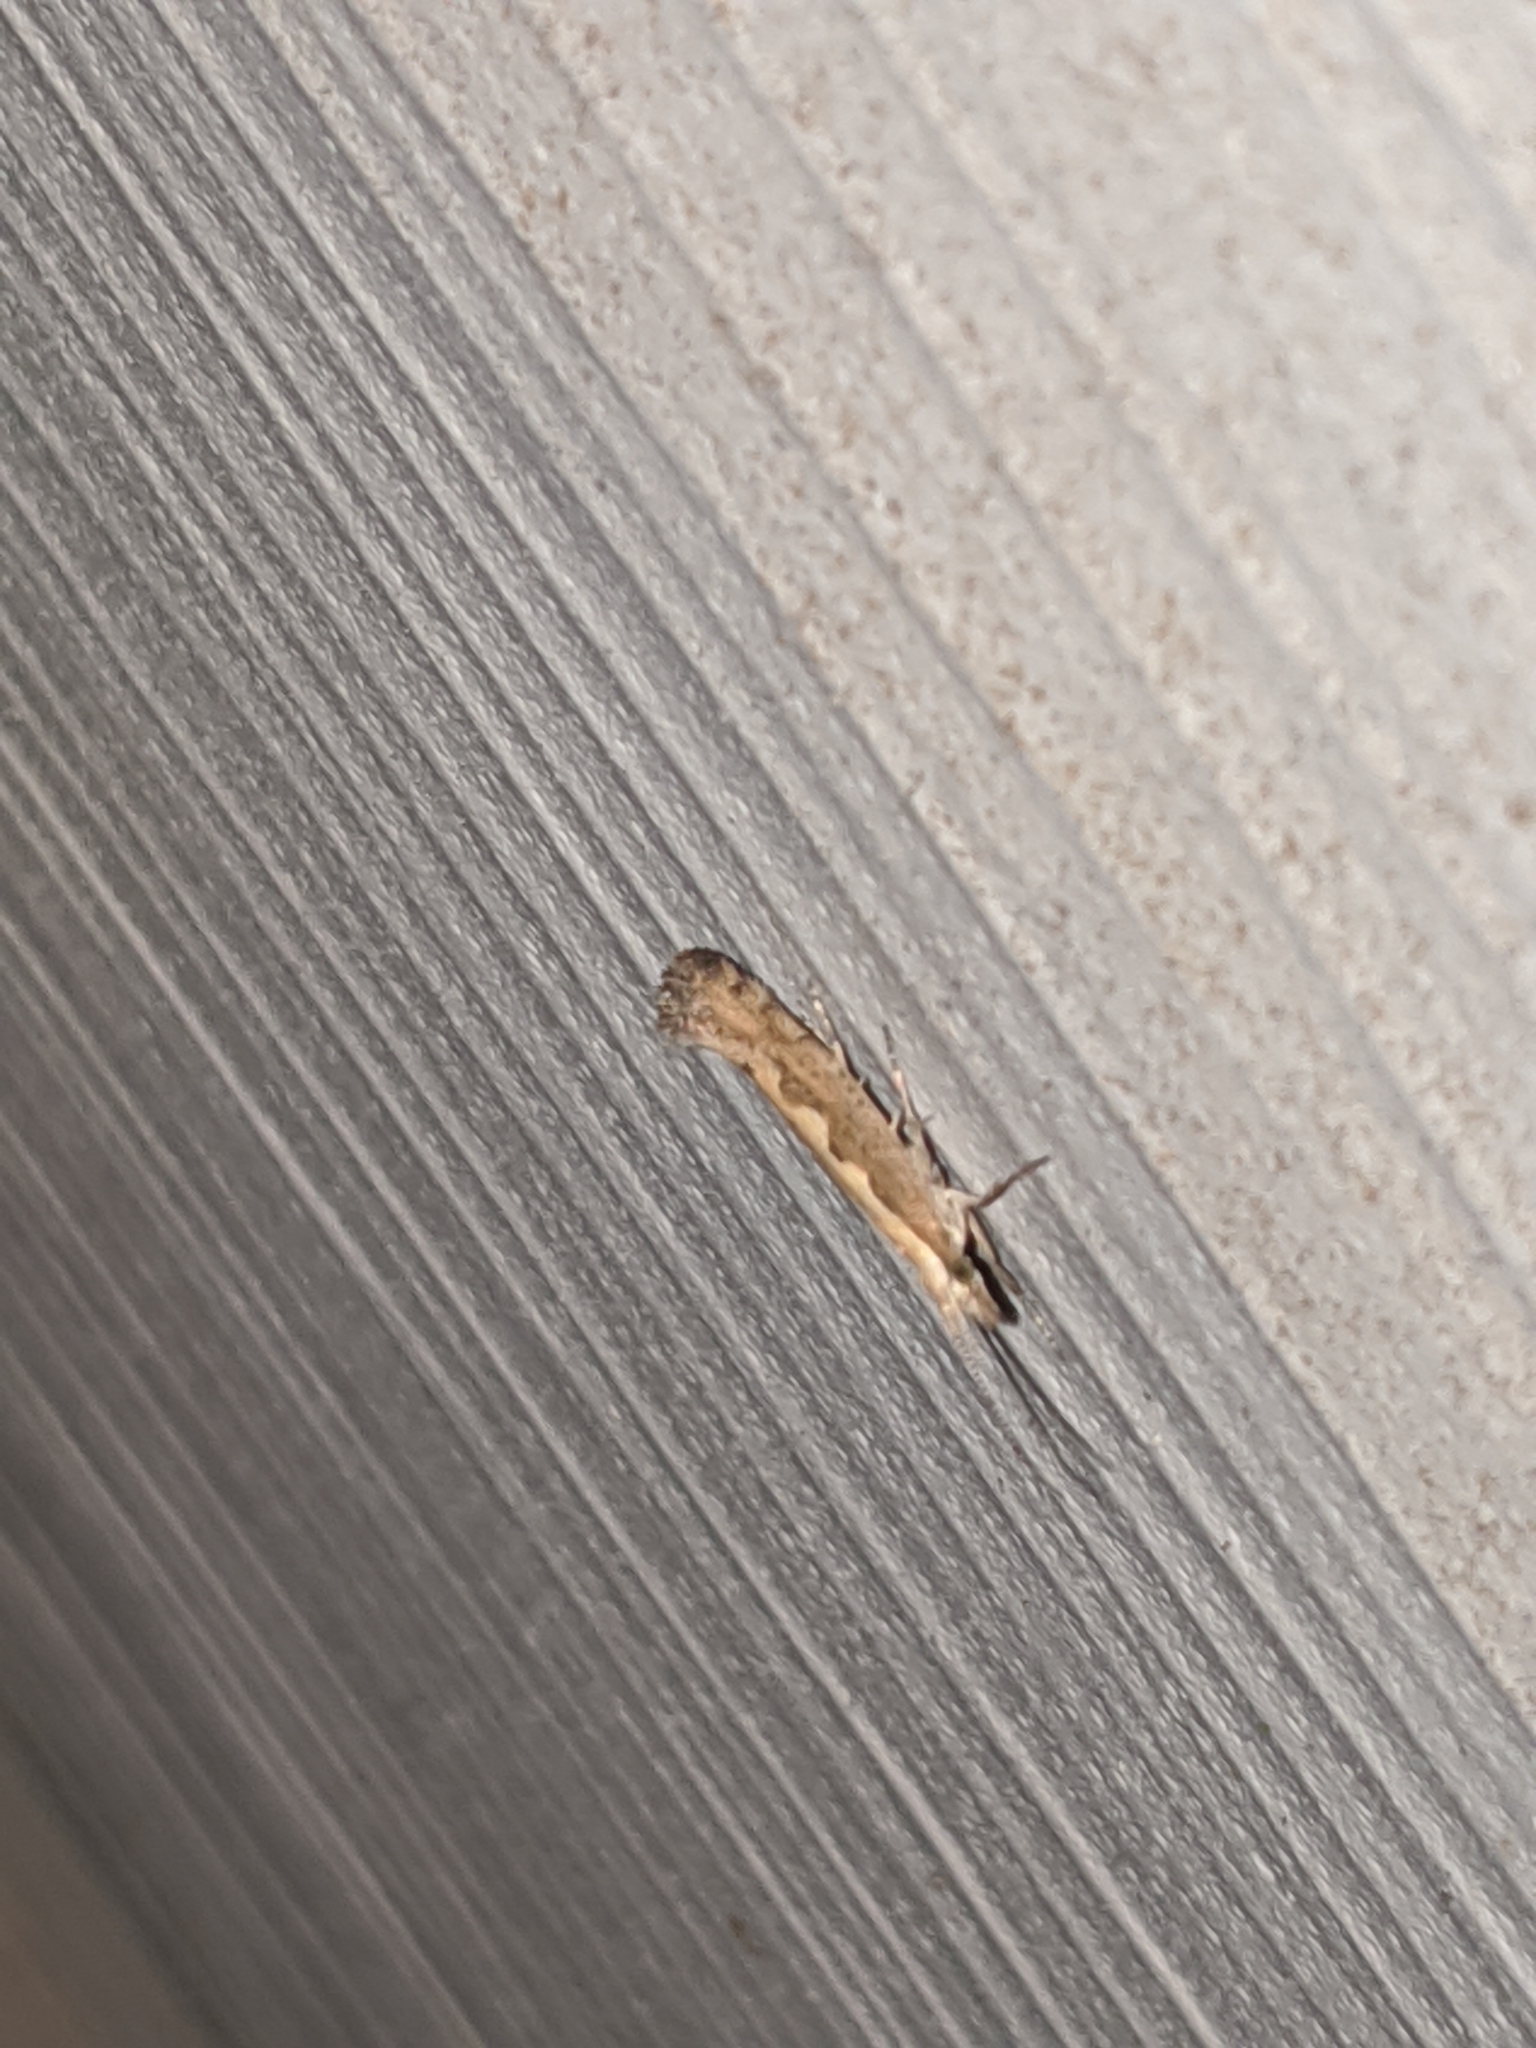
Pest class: diamondback_moth